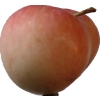
Label: Apple 10